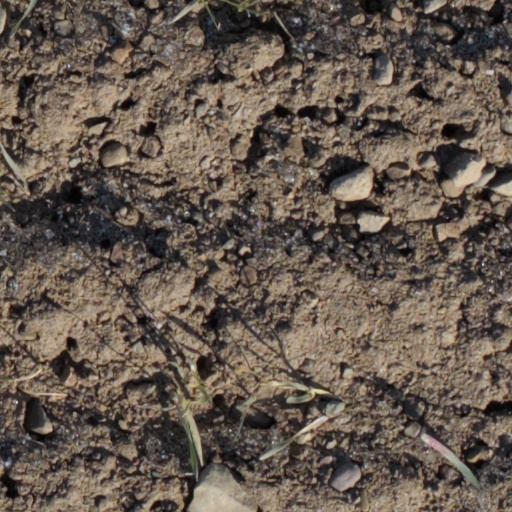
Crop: wheat